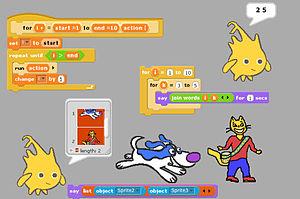
Snap! est un langage de programmation graphique et multisystème, conçu pour l'apprentissage de l'informatique et des mathématiques auprès d'élèves et de débutants. En imbriquant et en associant des blocs d'instructions élémentaires paramétrés, les étudiants créent des histoires, des animations ou des jeux qui s'exécutent ensuite à l'intérieur de leur navigateur Web.